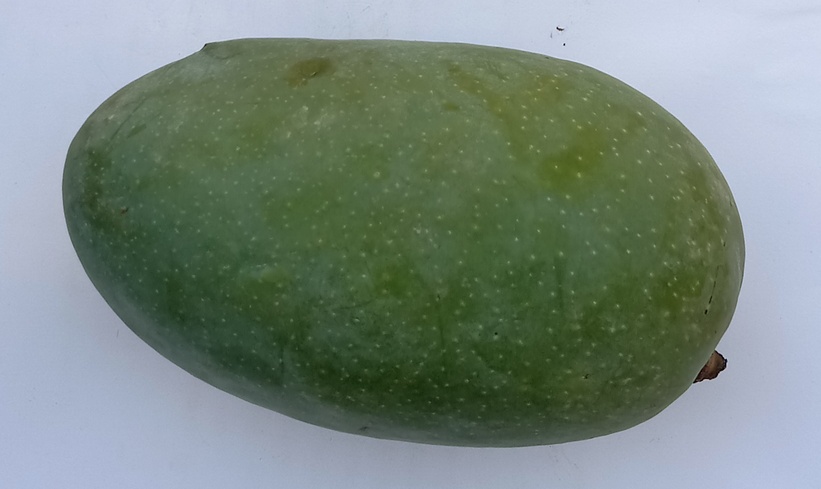
Mango variety: Chaunsa (Black)